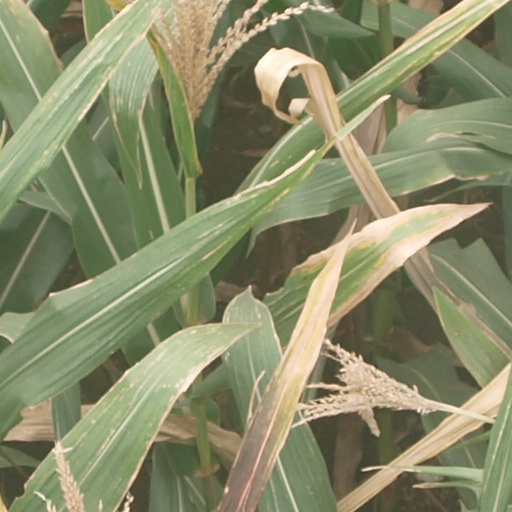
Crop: maize; corn